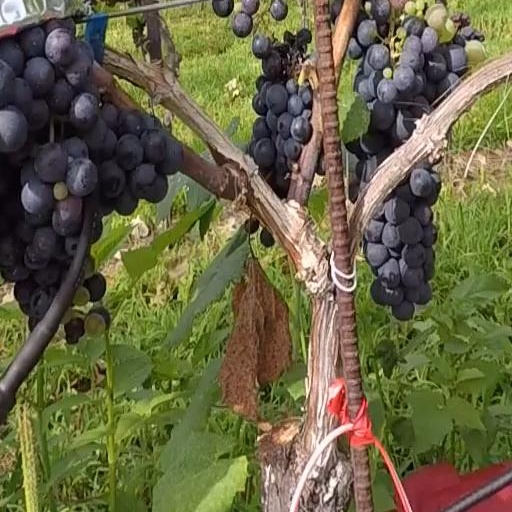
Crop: grape